Ralph Waldo Emerson

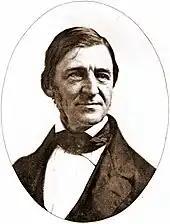
Emerson in 1859

On September 8, 1836, the day before the publication of "Nature", Emerson met with Frederic Henry Hedge, George Putnam, and George Ripley to plan periodic gatherings of other like-minded intellectuals. This was the beginning of the Transcendental Club, which served as a center for the movement. Its first official meeting was held on September 19, 1836. On September 1, 1837, women attended a meeting of the Transcendental Club for the first time. Emerson invited Margaret Fuller, Elizabeth Hoar, and Sarah Ripley for dinner at his home before the meeting to ensure that they would be present for the evening get-together. Fuller would prove to be an important figure in Transcendentalism.